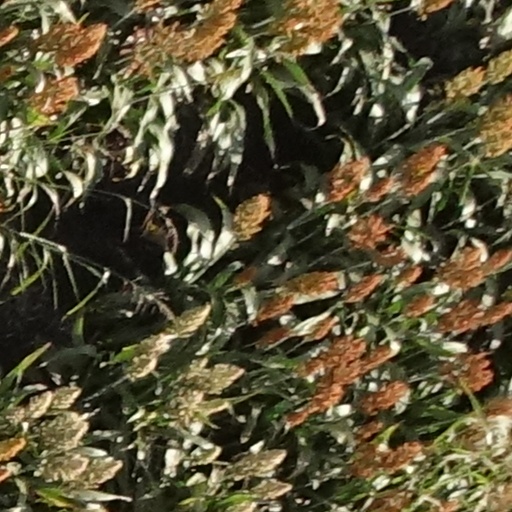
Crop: sorghum